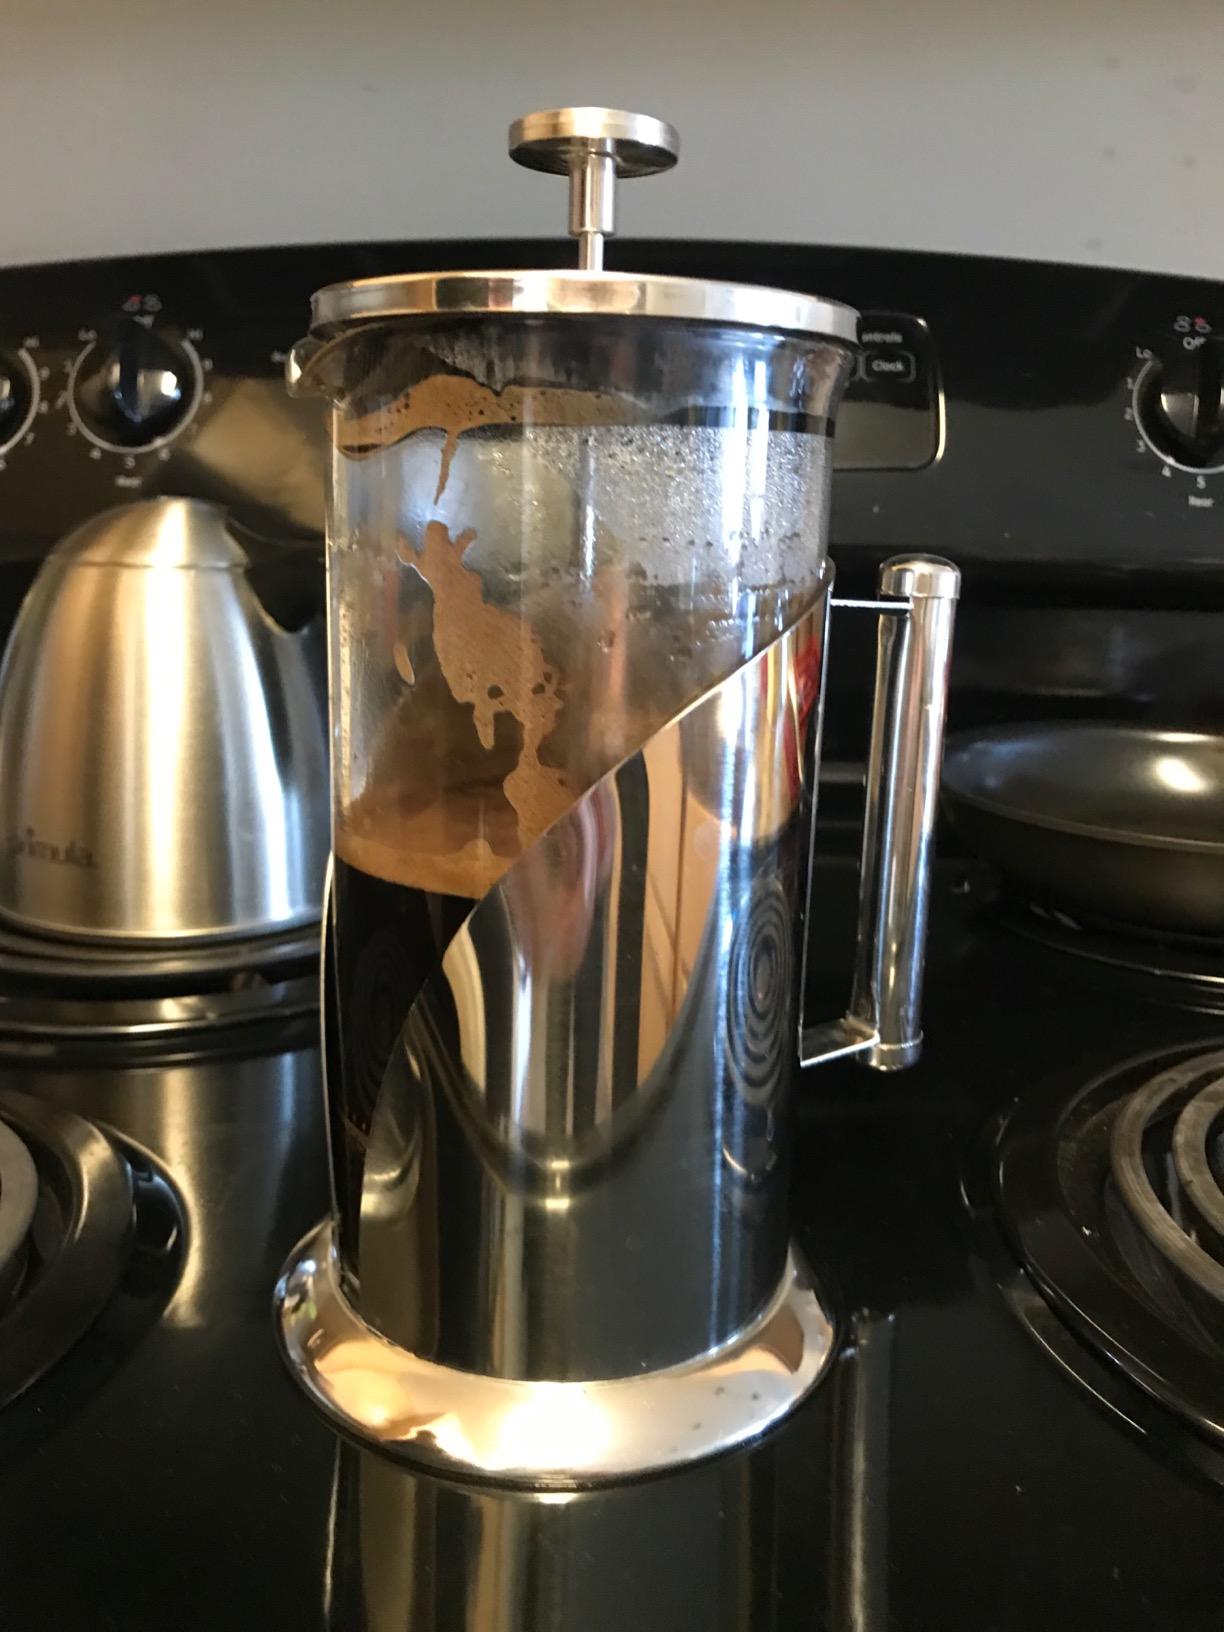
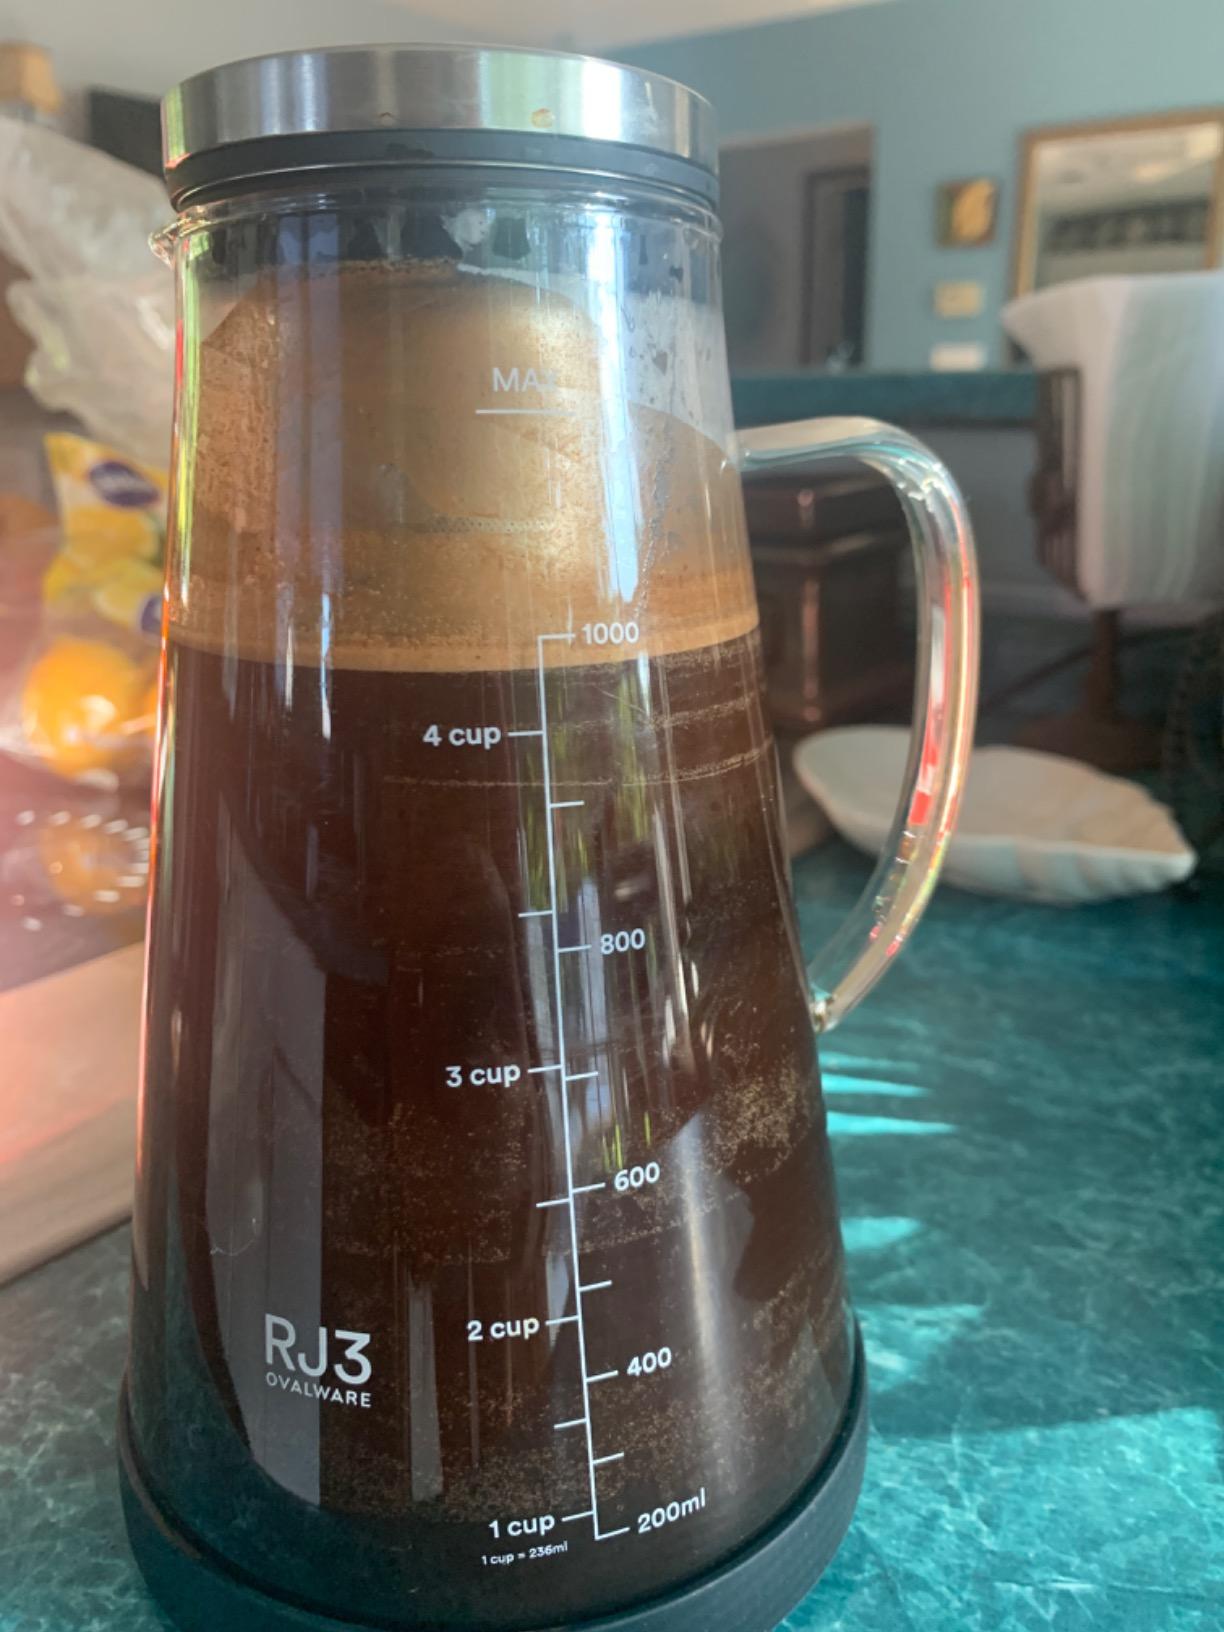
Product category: items_tea
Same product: no